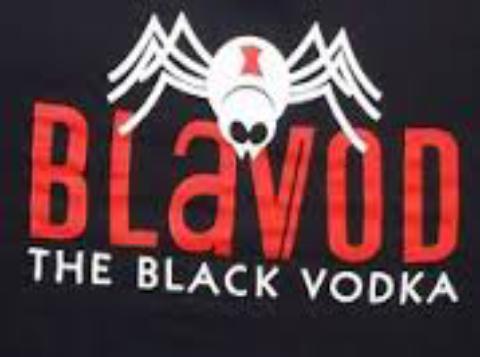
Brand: Blavod
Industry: Food